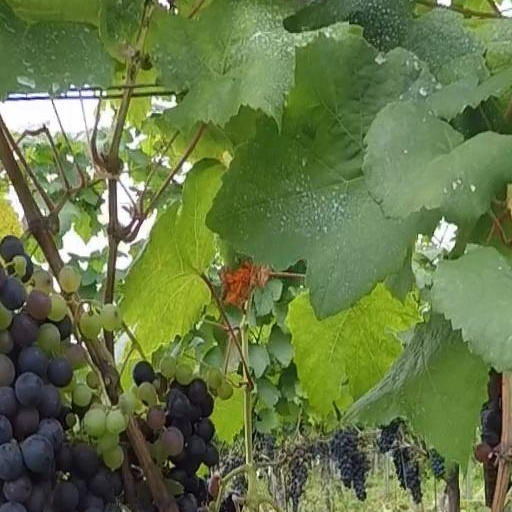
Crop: grape